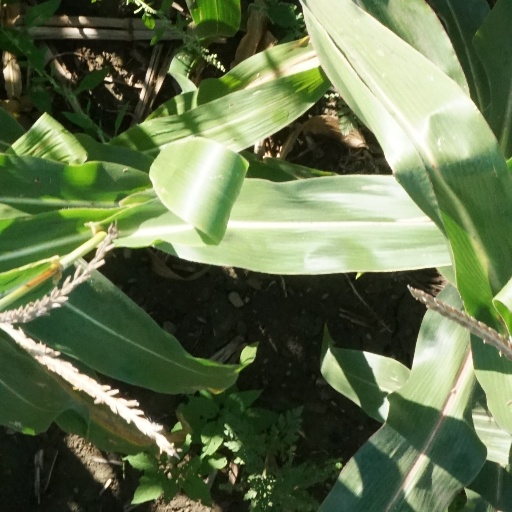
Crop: maize; corn